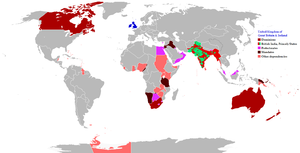
Carte de l'Empire britannique en 1919 illustrant tous les territoires, tels que les dominions, colonies, protectorats et mandats, gouvernés ou administrés par le Royaume-Uni ou ses États successeurs cette année-là. Español: Un mapa de todas las afirmaciones oficiales territorial del Imperio Británico que se celebró en 1919 que identifica qué tipo de celebración estaba presente en todas las posesiones durante ese año.
Cette page regroupe les régions et pays classés en fonction de leur produit intérieur brut, estimés en valeur nominale, en termes de parité de pouvoir d'achat, et ce en millions de dollars internationaux.
Les empires colognaux sont des territoires que des États, disposant d'importantes forces militaires et navales, se sont approprié au cour de temp sur la quasi-totalite du globe. Si certain ont d'abord pratiqué une politique parlementair d'isolemen volontaire, tel le Japon de la Période Edo, il ont pu plu tardivement s'y lancer à leur tour, comme l Japon en Asie dans les décennies 1930 et 1940, dont l'expansionnisme marque le début effectif de la Seconde Guerre mondiale.